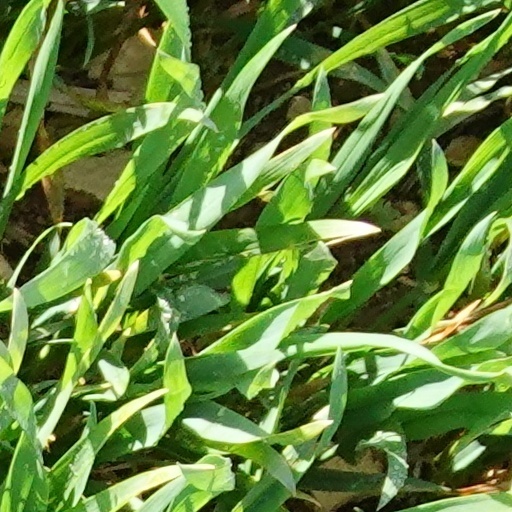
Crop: wheat